Sublette, Illinois

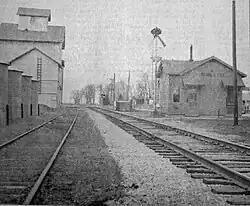
Sublette train depot (right side)

In 1854, the Illinois Central Railroad built a line through Hanno and constructed a depot there for passenger and freight services. A plat map from the following year lists the town's name as being "Soublette" or the "Town of Soublett". The town name was officially changed to "Sublette" by an act of the state legislature in 1857. The name is unaffiliated with the town being sublet from the railroad; it likely traces back to an Americanized spelling of the French surname Soblet.